Tianjin–Pukou railway

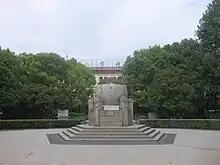
Pukou Railway Station

The first proposals to build railways in China began in the 1860s with opposition from the elite, who worried that it would increase the likelihood of regime change. However, following China's loss in the First Sino-Japanese War in 1895, the desire to modernize began to predominate. However, due to technical and financial constraints, foreign support was needed to build the earliest railways. At a conference in London in September 1898, British and German capitalists decided to build a railway from Tianjin to Zhenjiang. In May 1899, the Qing government agreed to the financing of the railway construction along with a series of bank loans. The proposed course for the railway was to connect the political center of China in the north to the economic hub in the southern region, as well as the Yangtze River. Construction of the railway began in 1908 and the line was completed in 1912. All together, the original railway line was built with 85 stations, of which 31 were in Shandong province.